Raleigh Bicycle Company

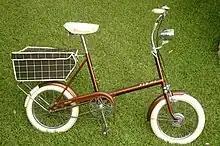
Late 1960s Raleigh RSW. The RSW was Raleigh's competitor to the fully suspended Moulton Bicycle.

In 1899, Raleigh started to build motorcycles and in 1903, introduced the Raleighette, a belt-driven three-wheel motorcycle with the driver in the back and a wicker seat for the passenger between the two front wheels. Financial losses meant production lasted only until 1908.